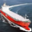
Label: ship